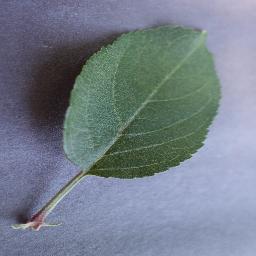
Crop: apple
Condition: healthy